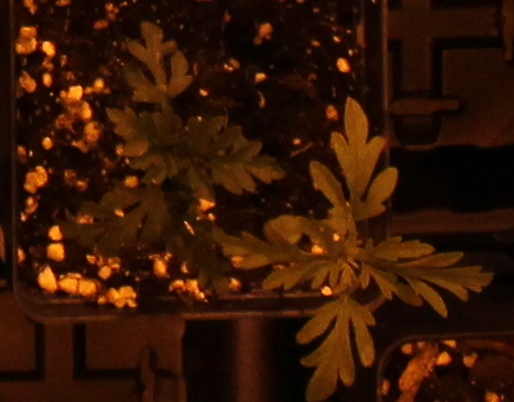
Label: Ragweed